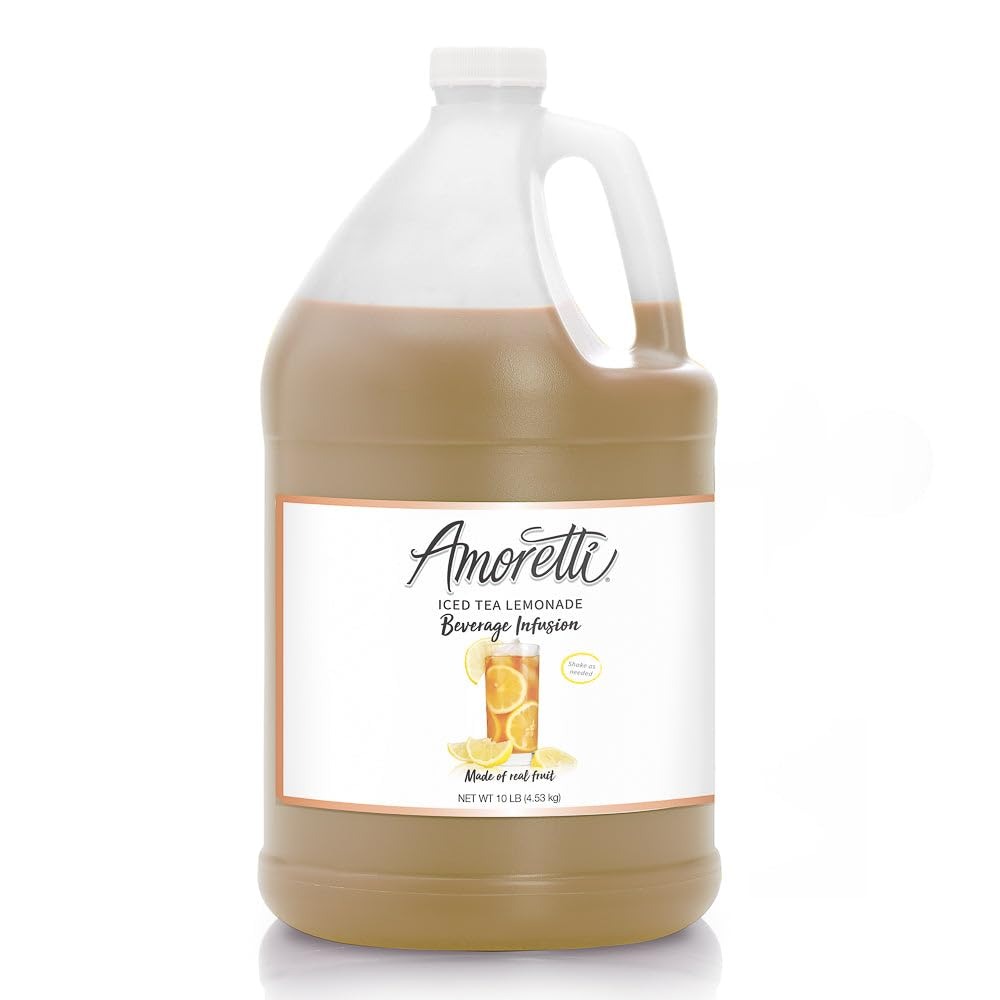
Item Name: Amoretti - Iced Tea Lemonade Beverage Infusion, (10 lbs) - Drink Mix & Water Enhancer with Pump for Flavoring Cocktails, Waters, Teas, Mocktails, and other Beverages, Preservative Free, Gluten Free
Bullet Point 1: VERSATILE FLAVOR: Our beverage infusions are perfect for flavoring waters, hot teas, iced teas, seltzers, cocktails, mocktails, lemonades, sodas, sangrias, champagnes, and more.
Bullet Point 2: PREMIUM QUALITY: Made with real fruit flavors, no preservatives, non-GMO, vegan, and Kosher Pareve for a clean, natural taste in every pump.
Bullet Point 3: BEST VALUE PER SERVING: Highly concentrated with 94 servings per 750ml bottle, delivering more flavor per pump than other brands.
Bullet Point 4: SHELF-STABLE & CONVENIENT: Stays fresh even after opening, no refrigeration needed. Includes a free pump for effortless pouring.
Bullet Point 5: PROFESSIONALLY CRAFTED: Handcrafted in Southern California and TTB-approved for both home and commercial craft beverage creations.
Product Description: <p>Experience the timeless refreshment of Amoretti Iced Tea Lemonade Beverage Infusion, a perfectly balanced blend of smooth iced tea and crisp, citrusy lemonade. This highly concentrated mix allows you to easily craft signature drinks bursting with real, natural flavors.</p> <p>Made with <b>real fruit flavors</b>, our <b>preservative-free, non-GMO, vegan, and Kosher Pareve</b> formula guarantees a <b>premium taste experience</b> in every sip. Whether you're crafting <i>signature cocktails, refreshing spritzers, or bold-flavored mocktails</i>, Amoretti makes it easy to create <b>vibrant, consistent flavors</b> with every pump.</p> <p>Amoretti offers <b>unmatched value</b> and a <b>low-cost-per-serving</b> compared to other brands. Plus, it's <b>shelf-stable</b>, meaning it stays fresh even after opening—<b>no refrigeration required!</b></p> <p><b>Proudly handcrafted in Southern California</b>, Amoretti Beverage Infusions are the ultimate choice for <i>home bartenders, cafés, restaurants, and professional mixologists</i>. Experience the perfect balance of <b>sweet and tart</b> with <b>Amoretti Beverage Infusion</b>—your go-to flavor booster for every drink!</p>
Value: 160.0
Unit: Ounce

Price: 177.6